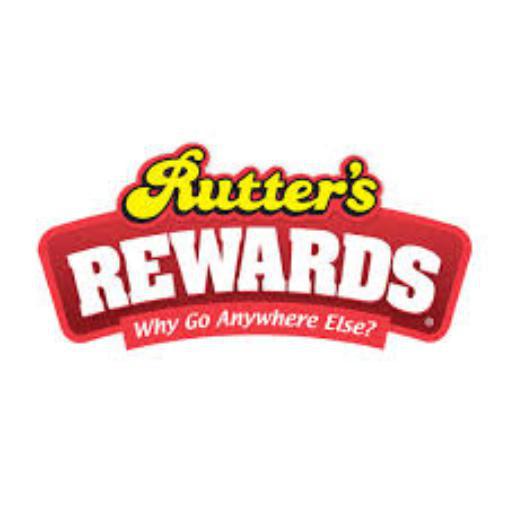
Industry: Food